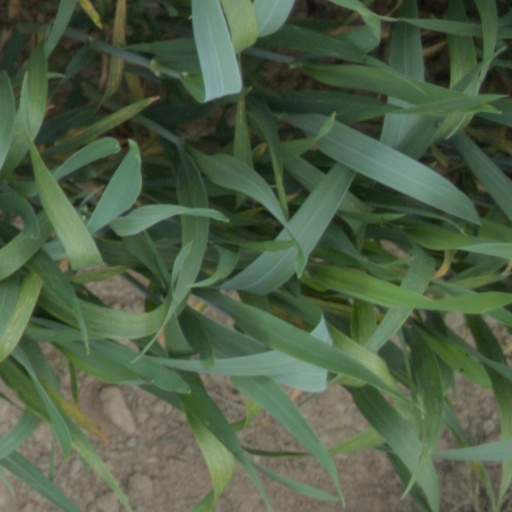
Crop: wheat